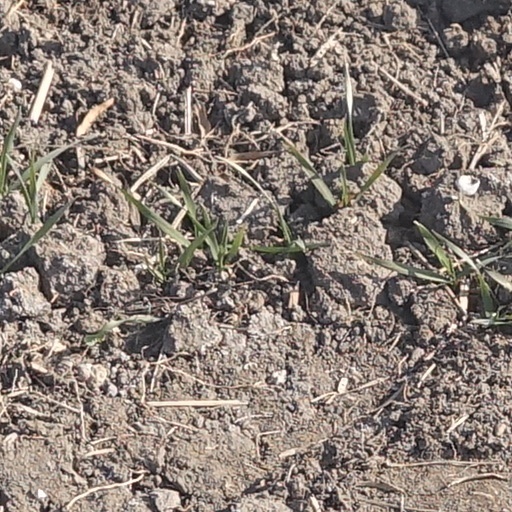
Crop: wheat